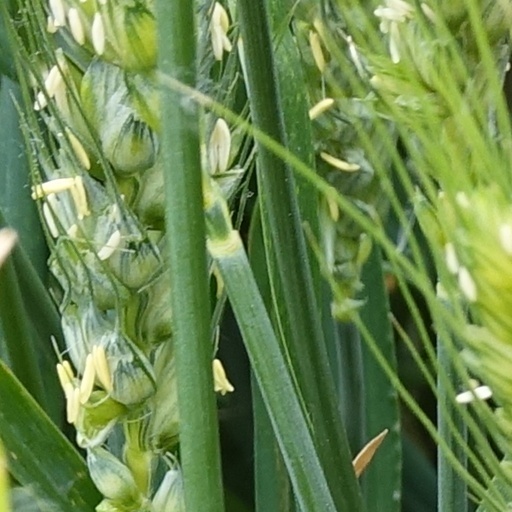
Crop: wheat